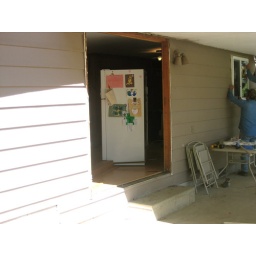
The refrigerator, seen through the big hole in the wall where the old sliding glass door used to be.